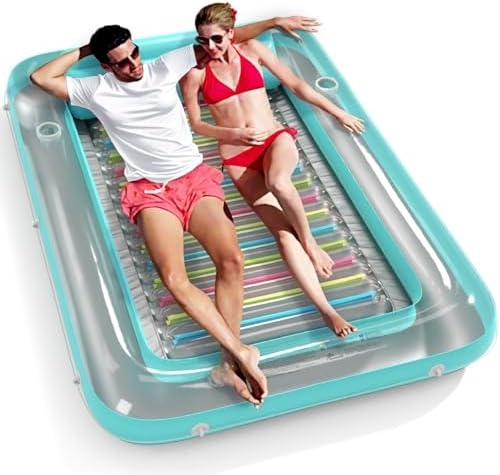
Inflatable Tanning Pool Lounger Float - Jasonwell 4 in 1 Sun Tan Tub Sunbathing Pool Lounge Raft Floatie Toys Water Filled Tanning Bed Mat Pad for Adult Blow Up Kiddie Pool Kids Ball Pit Pool (XL)
Comfortable Pillow & Air Cushion Base - The inflatable tanning pool is integrated removable pillow and ribbed air cushion base. Pillow for added support to your neck. Air cushion base for added comfort. Designed for ultimate lounging experience, relaxation, sun bathing and more. All in One Pool - Tanning Mat,Personal Pool, Pool Float,Pool Lounger, Lake Float,Ball Pit all in one. Enjoy it tailored to your need.You can use it in your backyard, on water or beach etc. Fill Water and Keep Cool - Fill the sun bathing tub with water, lay out and tan on the water without getting overheated. Enjoy a sunbath and relax. Added Stability - Integrated with wrap-around rope for floating maneuverability, tie to other floats or deck and enjoy! 2 Built in Cup Holders - Have beverages close as you enjoy the sun tanning or floating. Reflective Base - Ensure maximum exposure to UV rays Premium Vinyl - The tanning pool float is made of heavy duty thick, soft and premium raft-grade non-phthalates material. It’s easy to wipe down, inflate, deflate, and store. Dimensions : 80 inches long and 56 inches wide. We stand by the quality of this float and are glad to provide a 6 months manufacturer’s warranty at no additional cost.
Brand: Jasonwell
Category: Home & Garden > Pool & Spa > Pool & Spa Accessories > Pool Floats & Loungers > Pool Loungers